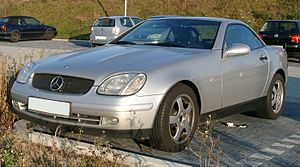
Mercedes-Benz type 170
Mercedes-Benz SLK (1996−2000)
Mercedes-Benz type 170 var en topersoners roadster i Mercedes-Benz SLK-klassen. Bilen blev produceret mellem september 1996 og marts 2004 og var den første cabriolet i lang tid, som var udstyret med et fast, sammenklappeligt ståltag. Taget, som også kaldes Retractable Hardtop eller Vario-Dach, forsvinder fuldstændigt og automatisk ned i bilens bagagerum.